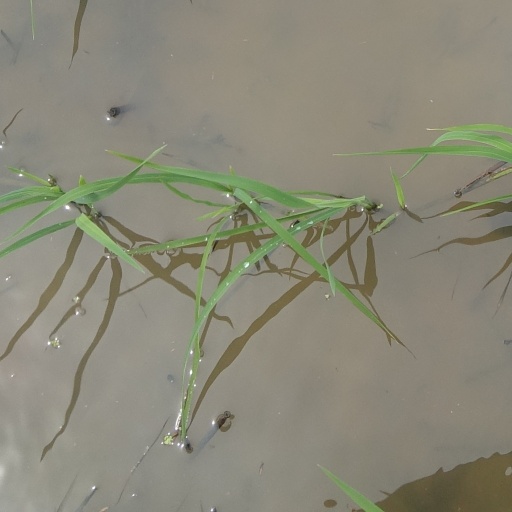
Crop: rice